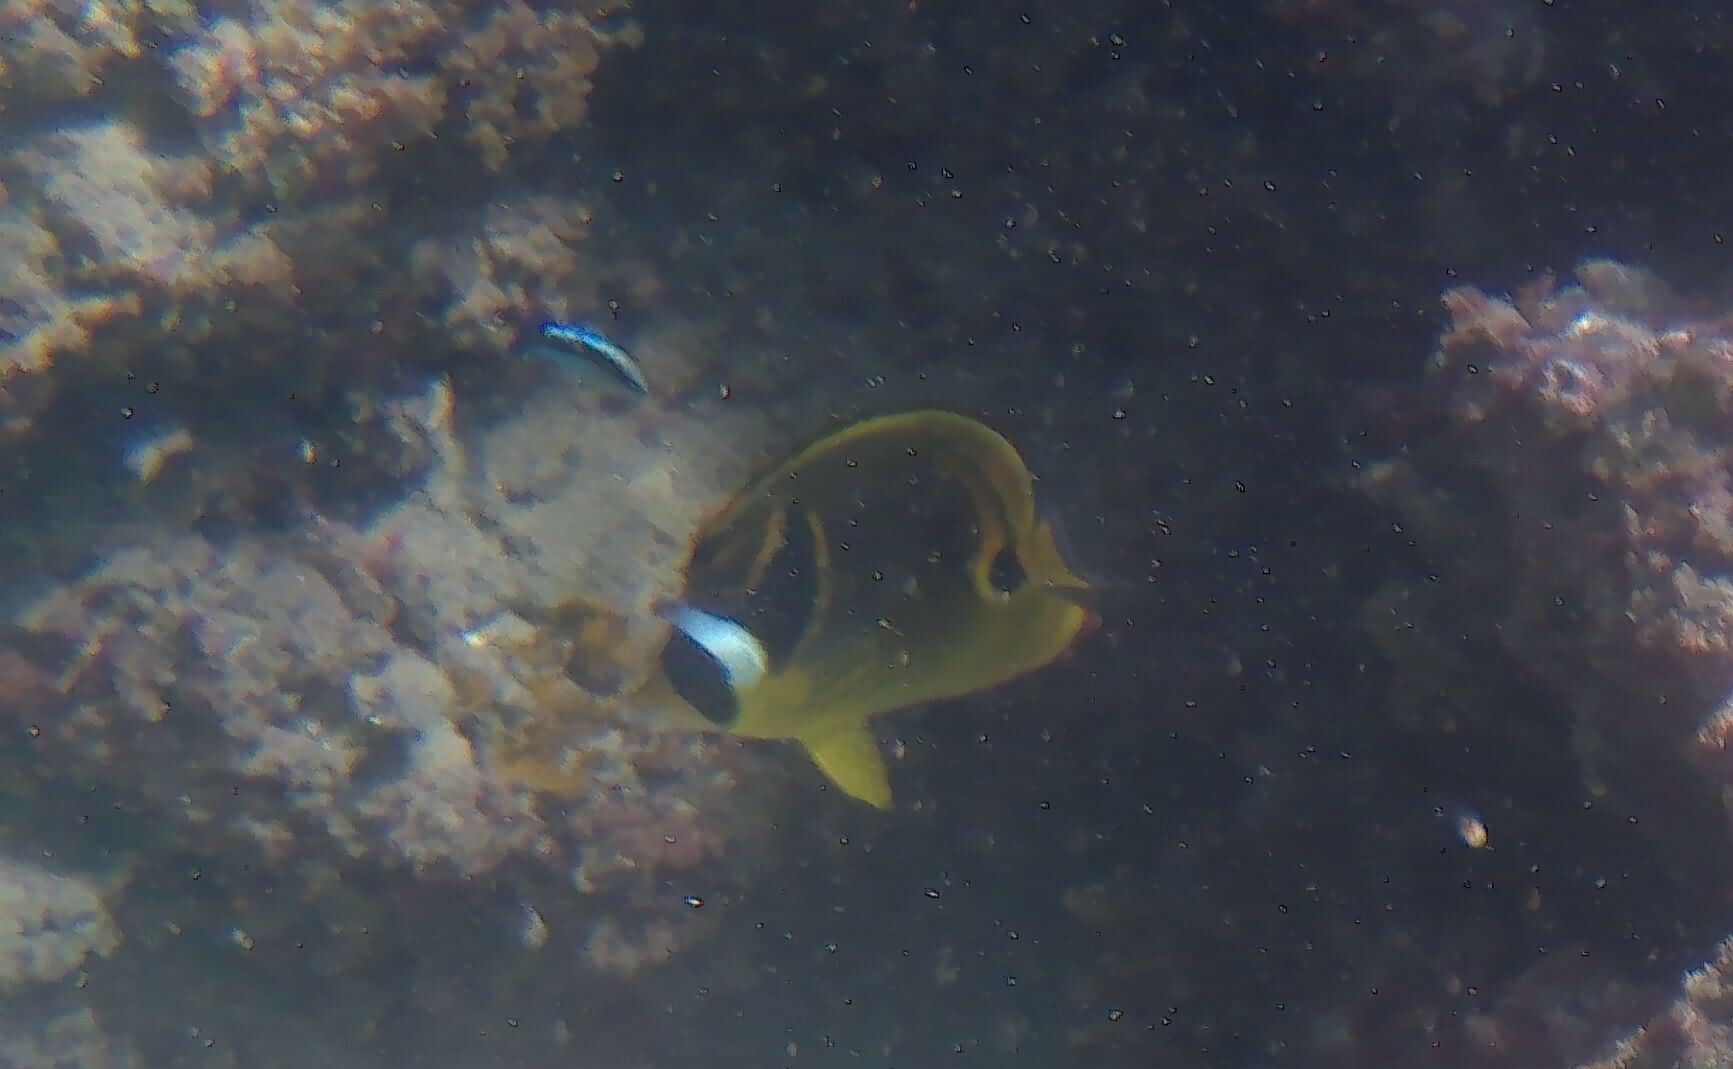
Chaetodon lunula (Raccoon Butterflyfish)